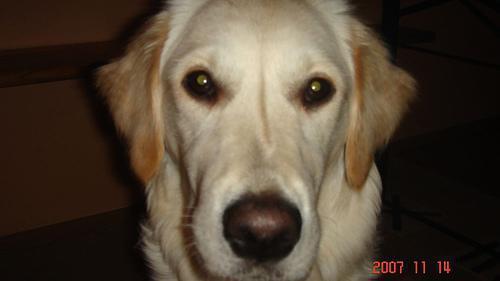
golden_retriever